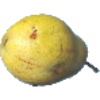
Label: pear_monster